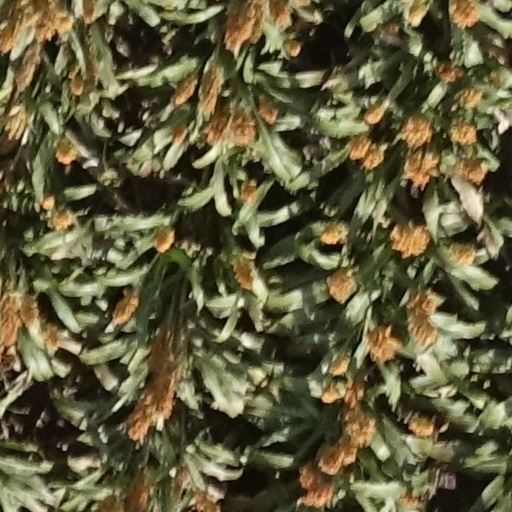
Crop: sorghum